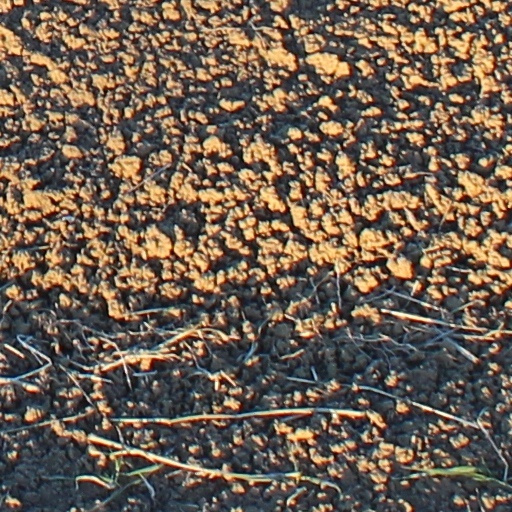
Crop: wheat